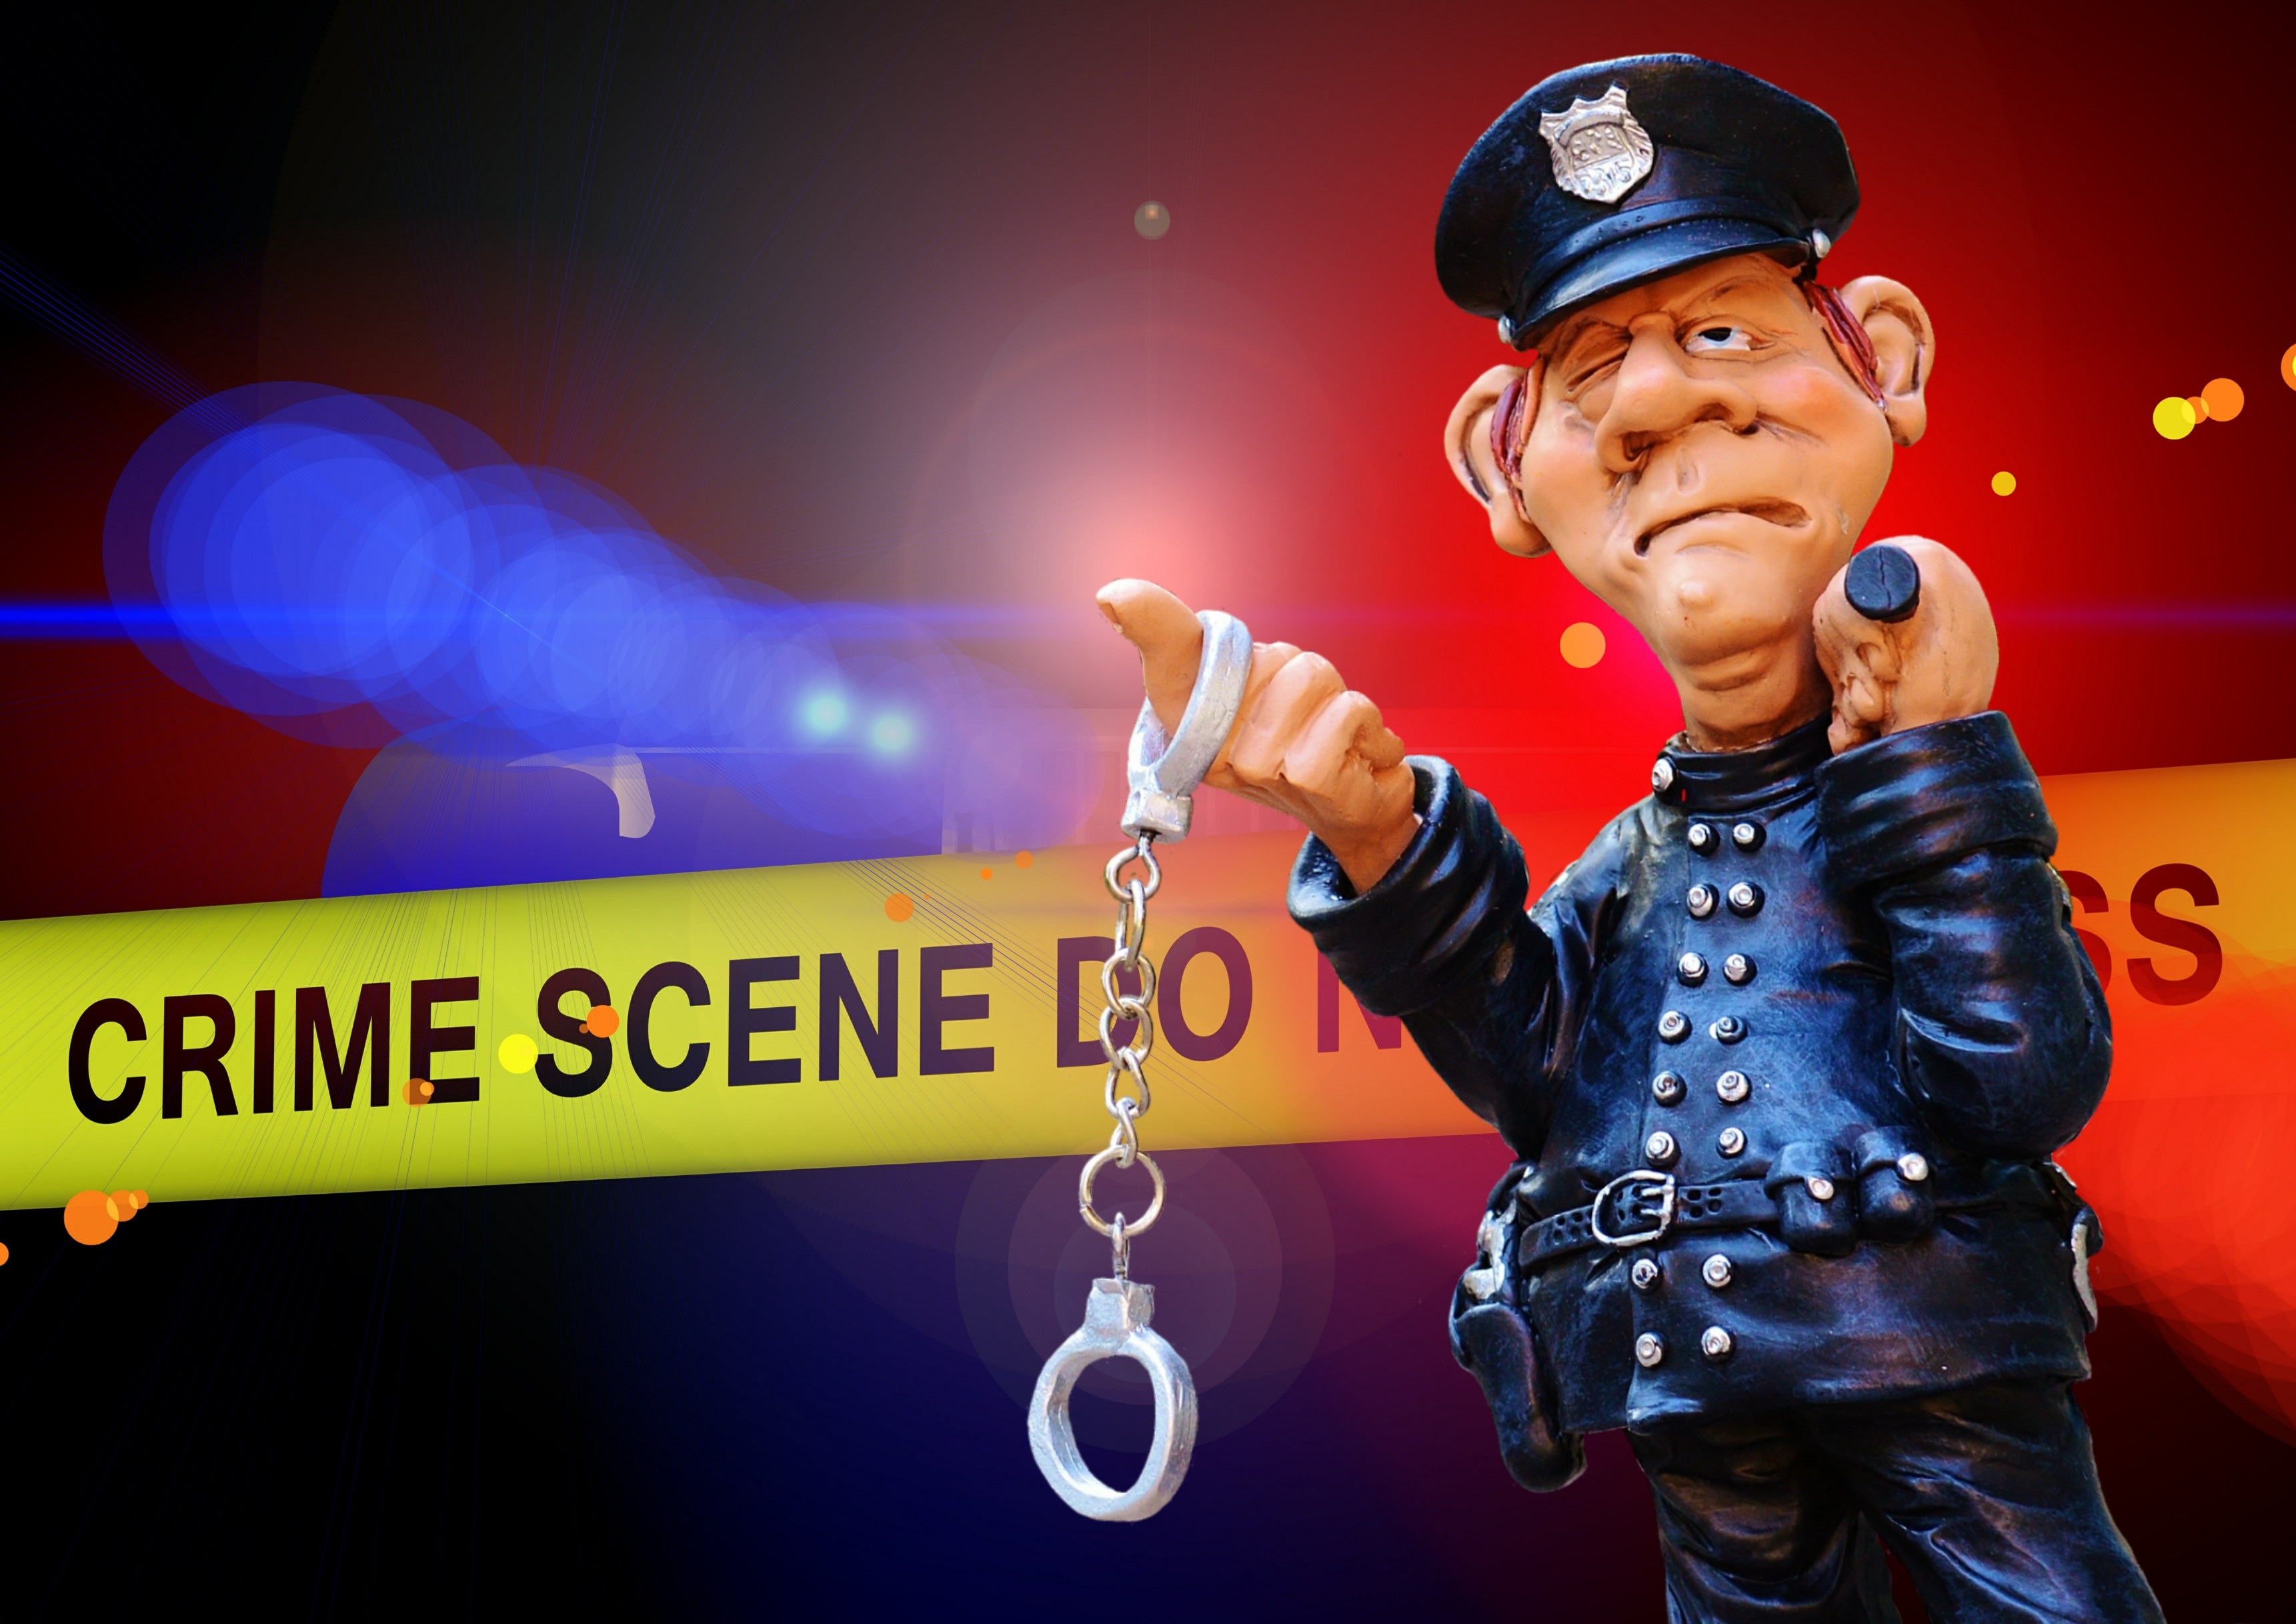
music, stage, blood, performance, singing, discovery, police, crime, cop, victims, did, traces, arrest, blue light, handcuffs, investigation, crime scene, criminal case, capital crimes, offence